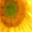
Label: sunflower